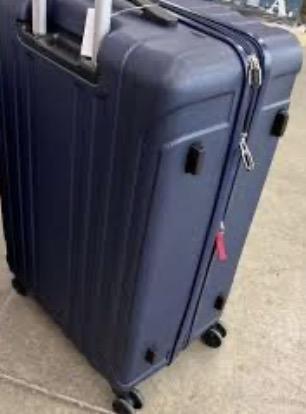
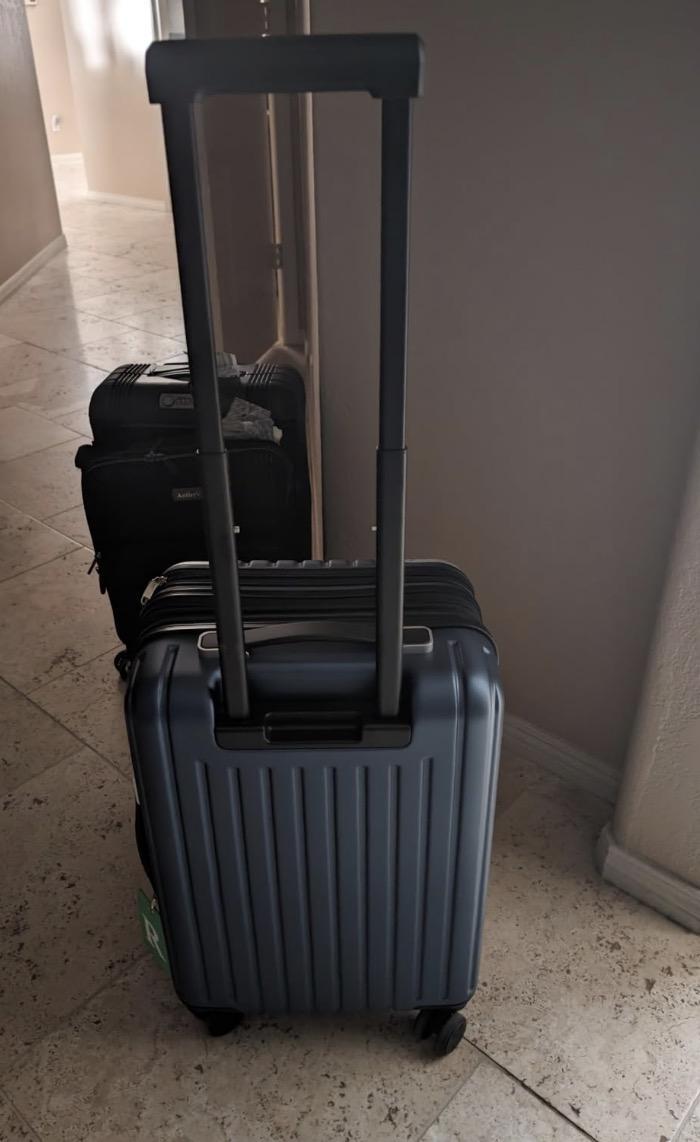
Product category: items_tea
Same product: no